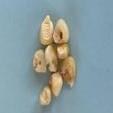
Maize quality: Bad